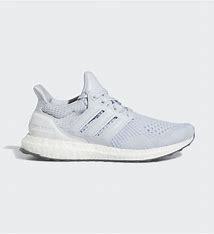
Brand: Adidas
Model: Ultraboost 1